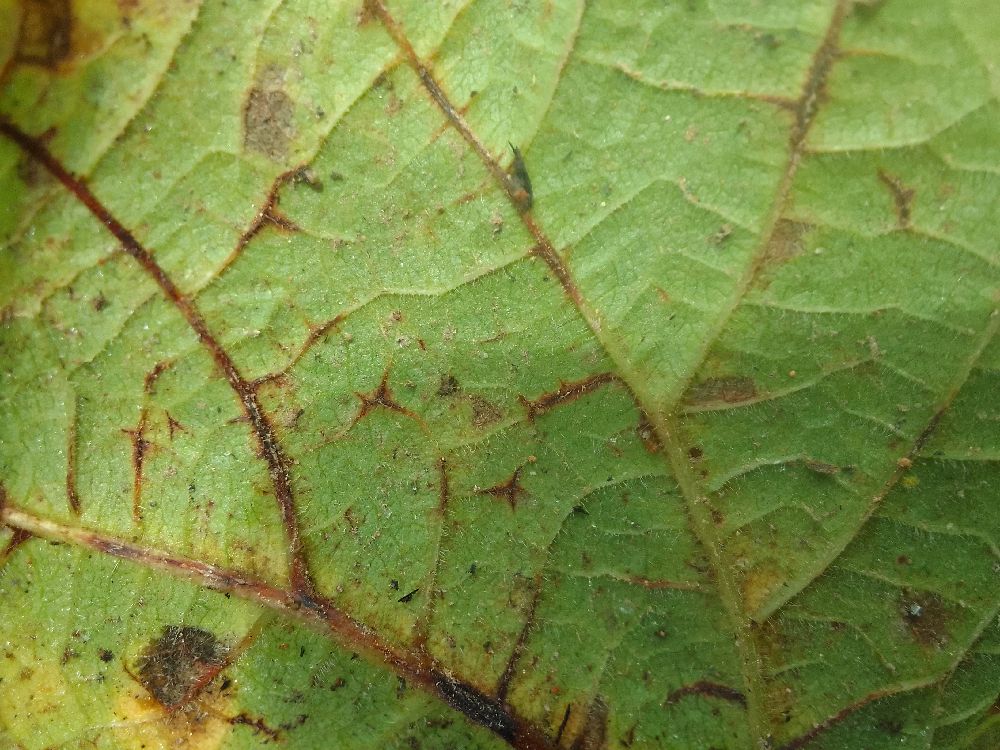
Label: anthracnose